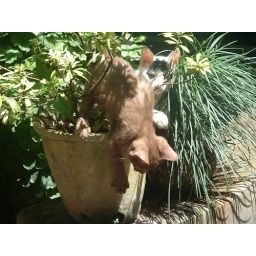
cats playing near the house